Pacific War

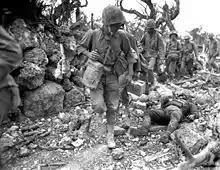
US Marines pass a dead Japanese soldier in a destroyed village on Okinawa, April 1945

When the Americans landed on Saipan in the Marianas, the Japanese viewed holding the island as imperative, and initiated plan A-GO. The Japanese navy deployed its largest carrier force of the war for the forthcoming battle: the nine-carrier Mobile Fleet under Vice Admiral Jisaburō Ozawa, supplemented by 500 land-based aircraft. Facing them was the US Fifth Fleet under Admiral Raymond A. Spruance: 15 fleet carriers and 956 aircraft. The clash was the largest carrier battle in history.